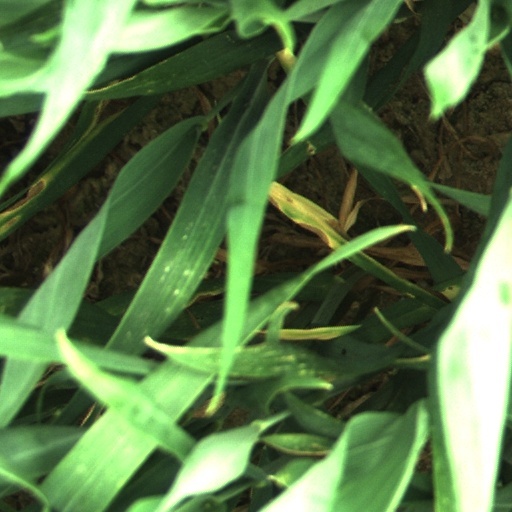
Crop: wheat